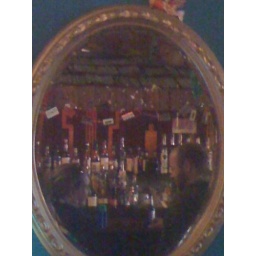
Miles and Whitney in the mirror at the bar